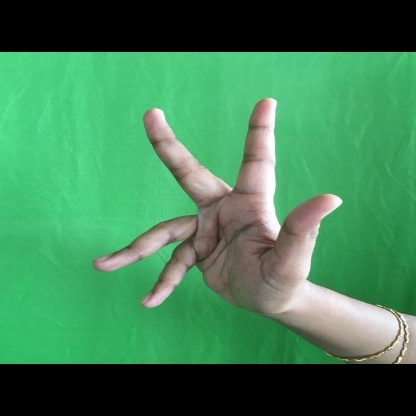
Mudra: Alapadmam